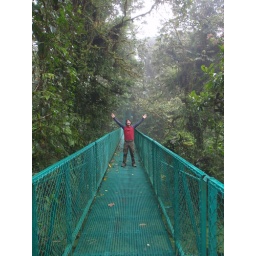
A canopy bridge in the cloud forest in Monteverde